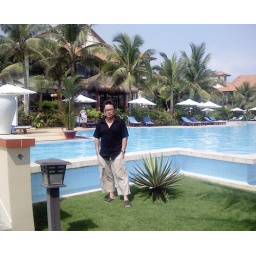
this is the longest pool in vietnam at golden sand resort, hoi an